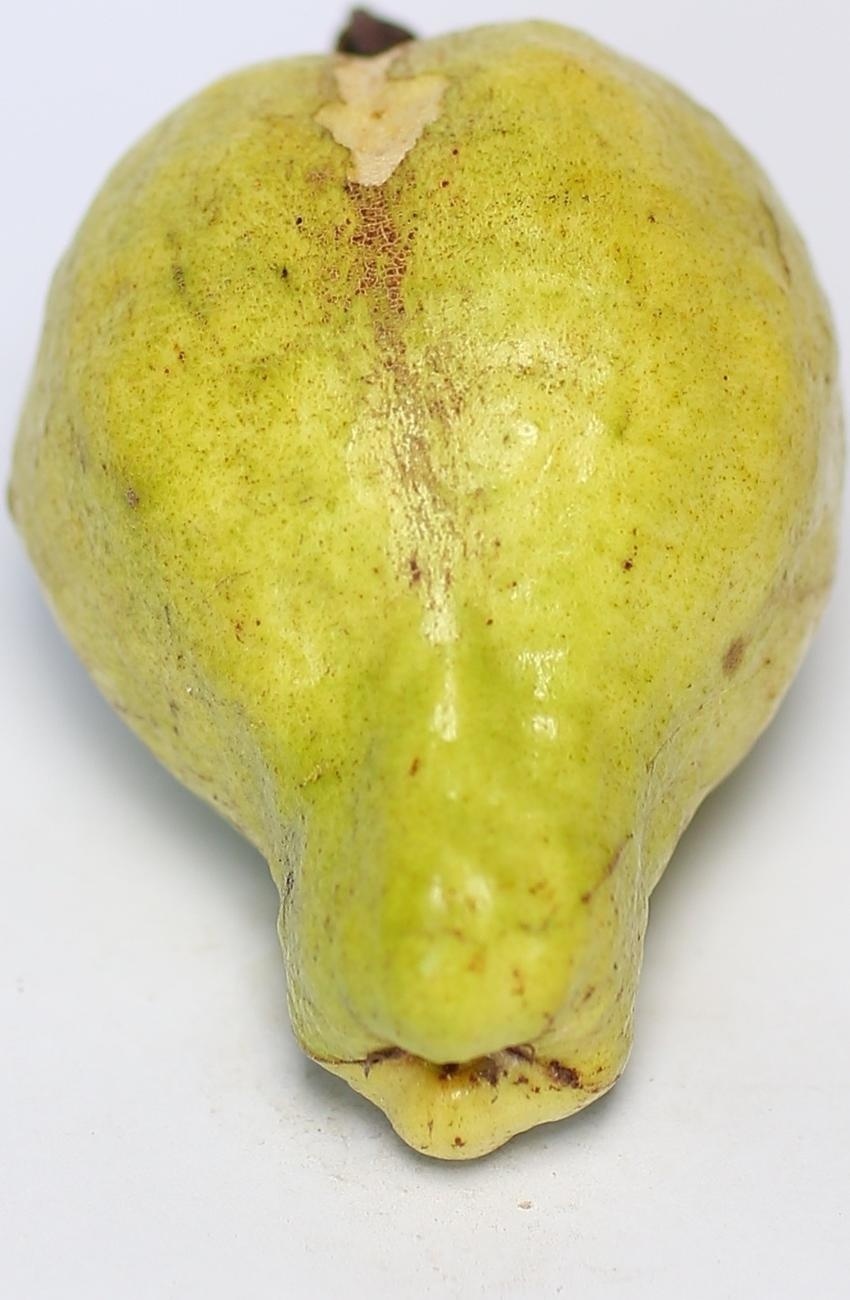
Maturity: mature-green
Variety: local-sindhi